Julian Schmid (politician)

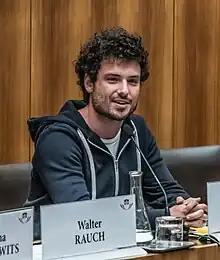
Julian Schmid in the Young Parliament on 10 June 2016 in the National Council

Julian Schmid (born 21 April 1989, in Klagenfurt am Wörthersee) is an Austrian politician from the Greens. He was a member of the Austrian National Council from 2013 until 2017.